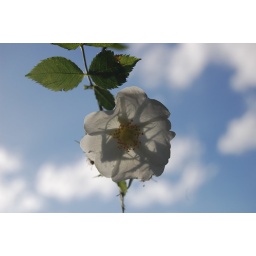
I saw this flower hanging from a tree in little cornard so i couldnt resist taking a shot